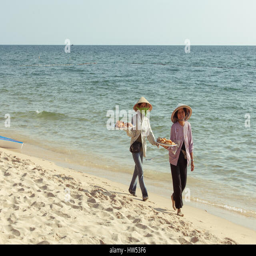
smiling local women walking along the beach and selling sweets for tourists